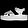
Label: Sandal